Blake Masters

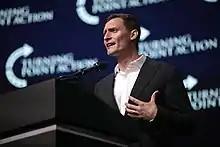
Masters speaking at the Rally to Protect Our Elections, hosted by Turning Point Action, 2021

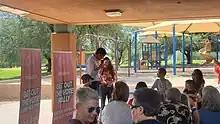
Masters introduces his wife at a campaign rally in Oro Valley, in September 2022

In April 2021, Masters reappeared as a potential candidate for the Republican nomination for U.S. Senate in 2022, challenging incumbent Democrat Mark Kelly. Peter Thiel spent $10 million to seed a new pro-Masters super PAC, "Saving Arizona PAC", to promote Masters' candidacy. Masters officially entered the race in July 2021, and Thiel gave an additional $3.5 million to the pro-Masters super PAC in May 2022.